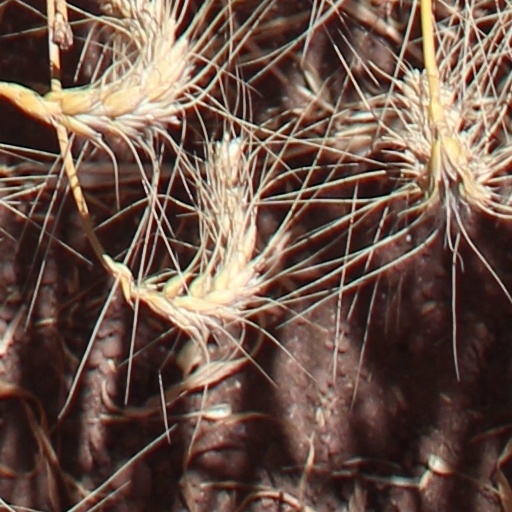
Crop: wheat